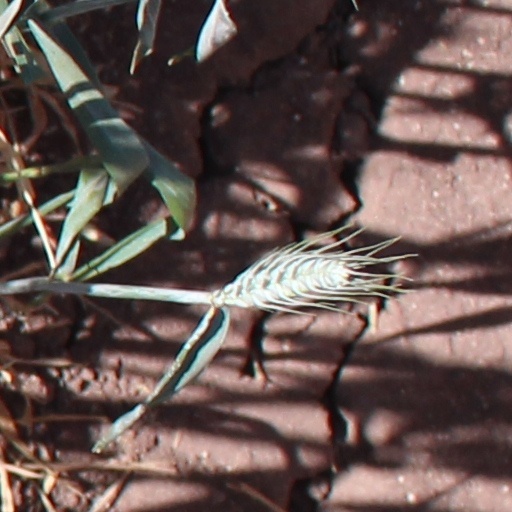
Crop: wheat